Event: Nepal Earthquake
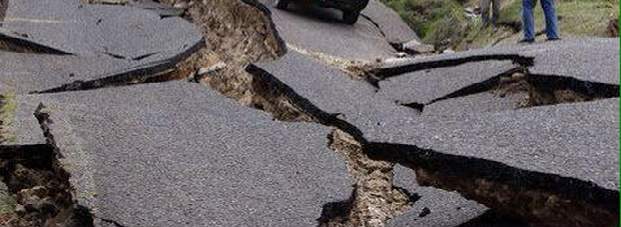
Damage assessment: damage